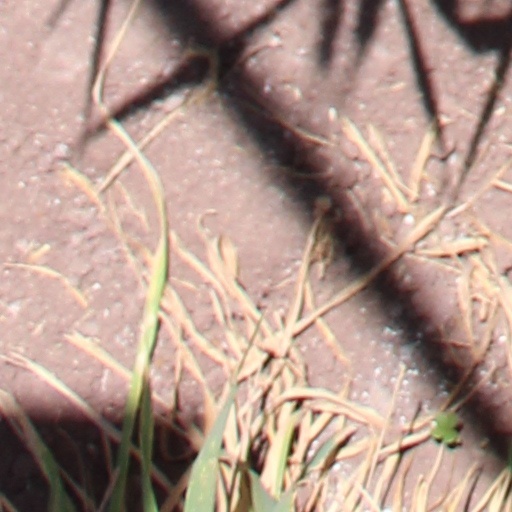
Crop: wheat